Limuru Tea Plc

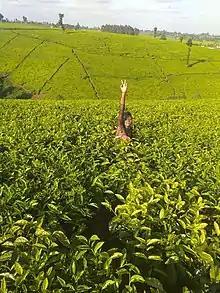
Limuru tea farming

The Limuru Tea Plc is a Kenyan company that is listed on the Nairobi Stock Exchange and engages in the growing of green leaf tea. The Company owns 282 hectares of tea land situated four kilometers to the east of Limuru Town.